Kuchela (film)

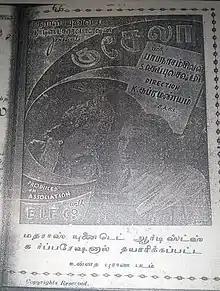
Poster

Kuchela ( "Devotee Kuchela") is a 1936 Indian devotional film in Tamil language directed and produced by lawyer turned filmmaker K. Subramaniam. The film featured Papanasam Sivan as Kuchela and S. D. Subbulakshmi in dual roles as Lord Krishna and Kuchela's wife Susheela.